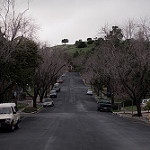
Label: street